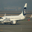
Label: airplane